Richard Stevenson (Australian politician)

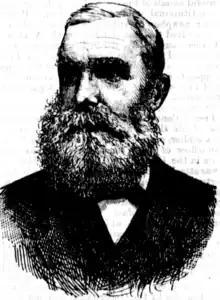

He was born at Egham in Surrey, and after working in a printing house arrived in New South Wales in 1851, where he joined the "Sydney Morning Herald", working there until 1857 when he left to work on the goldfields at Hanging Rock and Rocky River. 18 months later he returned to "Herald", leaving again in 1861 when he purchased the "Clarence and Richmond Examiner and New England Advertiser" for £600. On 8 October 1862 he married Louise Whitehouse at Grafton, they had no children. He published the paper until 1875 when he sold it for £3,000 due to ill health.